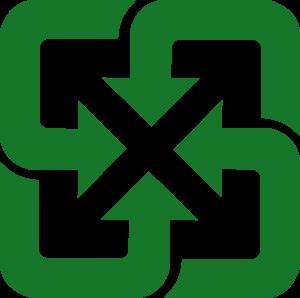
Le symbole de recyclage est un pictogramme identifiant un produit potentiellement recyclable. Il consiste en un dessin représentant trois flèches dont chacune d'elles pointe vers l'empennage d'une des deux autres, de manière à former un ruban de Möbius en forme de triangle, éventuellement de couleur verte. Cet anneau ou triangle de Möbius créé par le graphiste Gary Anderson, est le logo universel des matériaux recyclables depuis qu'il a reçu sa consécration à l'issue d'un concours créé en marge du premier Jour de la Terre en avril 1970.